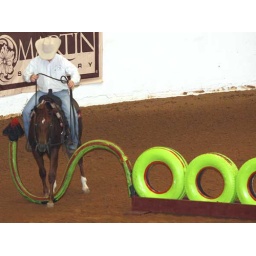
Some horses prefered to cross the dragon's tail in the trail course.